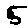
Label: 5